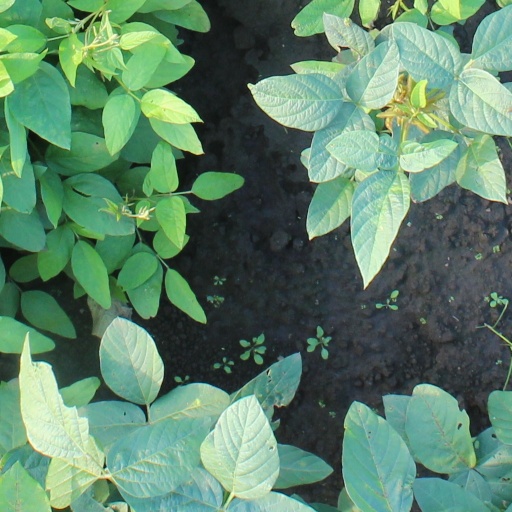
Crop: soybean